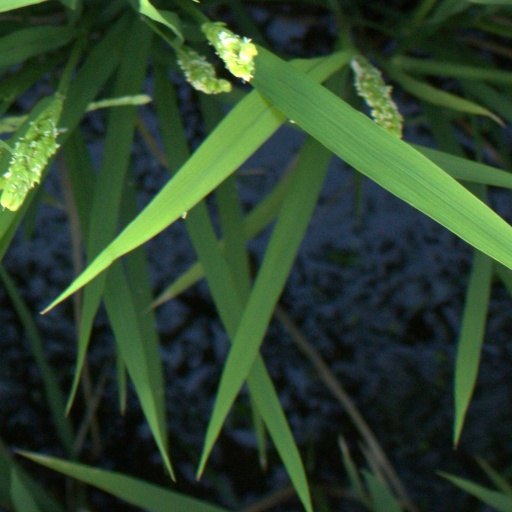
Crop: rice